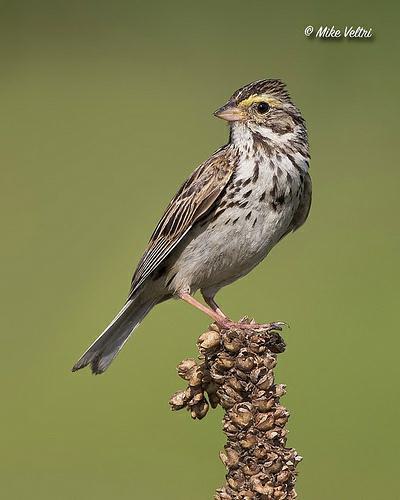
A photo of a savannah sparrow